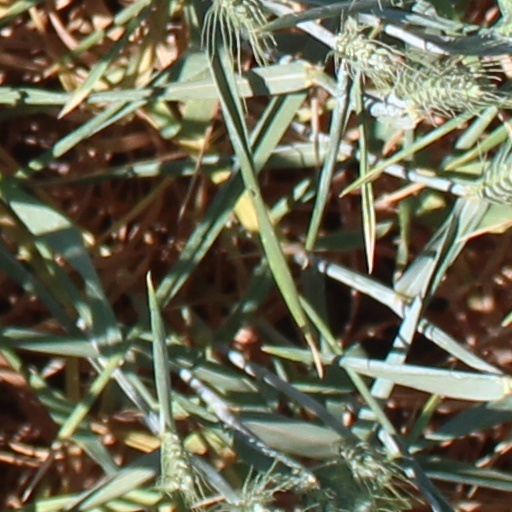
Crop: wheat